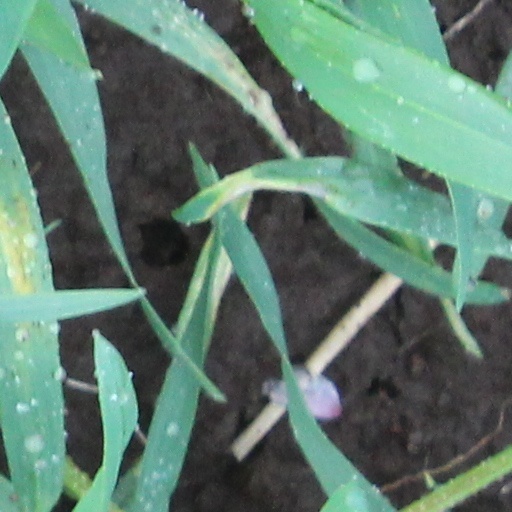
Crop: wheat